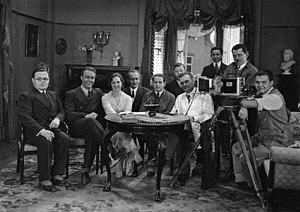
Henryk Szaro né le 21 octobre 1900 à Varsovie, et mort fusillé par les nazis le 8 juin 1942 dans le ghetto de Varsovie est un réalisateur et scénariste polonais.